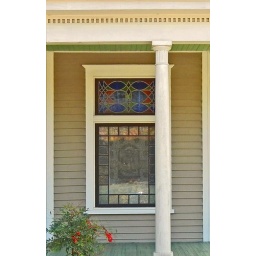
Stained glass front window in the house of the &amp;quot;red turrets.&amp;quot;